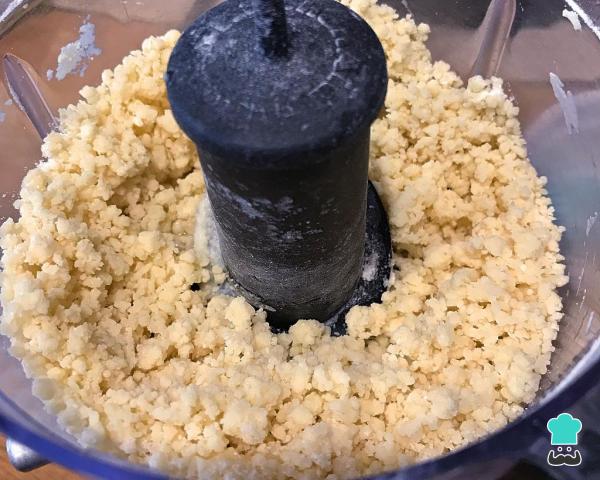
Vierte el agua fría poco a poco y sigue mezclando hasta conseguir una masa compacta. Si observas que la masa se desmorona y no acaba de compactarse, añade un poco más de agua. Por contra, si la masa se pega deberás agregar más harina. Este es un truco infalible que te permitirá lograr una masa de tarta salada con la textura perfecta.